Mamphela Ramphele

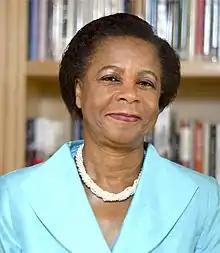

Mamphela Aletta Ramphele (born 28 December 1947) is a South African politician, anti-apartheid activist, medical doctor and businesswoman. She was a partner of anti-apartheid activist Steve Biko, with whom she had two children. She is a former vice-chancellor at the University of Cape Town and a former managing director at the World Bank. Ramphele founded the political party Agang South Africa in February 2013 but withdrew from politics in July 2014. Since 2018, she has been the co-president of the Club of Rome.